Ludwig Thuille

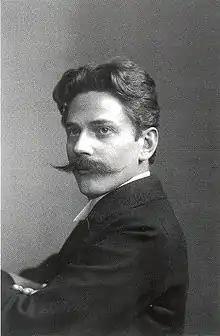
Ludwig Thuille.

Ludwig Wilhelm Andreas Maria Thuille (30 November 1861 – 5 February 1907) was an Austrian composer and teacher, numbered for a while among the leading operatic composers of the so-called Munich School of composers, whose most famous representative was Richard Strauss.